Torrean civilization

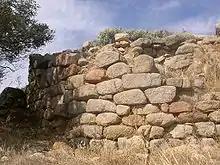
Torre from Ceccia

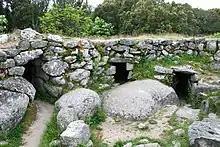
"Castle" of Cucuruzzu

The characteristic buildings of this culture are the "torri" ("towers"), megalithic structures similar to the Sardinian nuraghes, from which the culture takes its name, and the "castelli" ("castles"), more complex buildings that include a wall, a tower and huts.